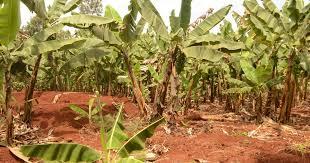
Hii ni shamba kubwa. Shamba hili limepandwa migomba mingi sana ili mkulima aweze kuzalisha mazao mandizi mengi na aweze kuziuza. Shamba hili ni safi sana.